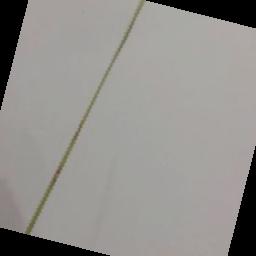
Label: Rice___Leaf_Blast